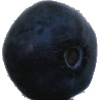
Label: Blueberry 1